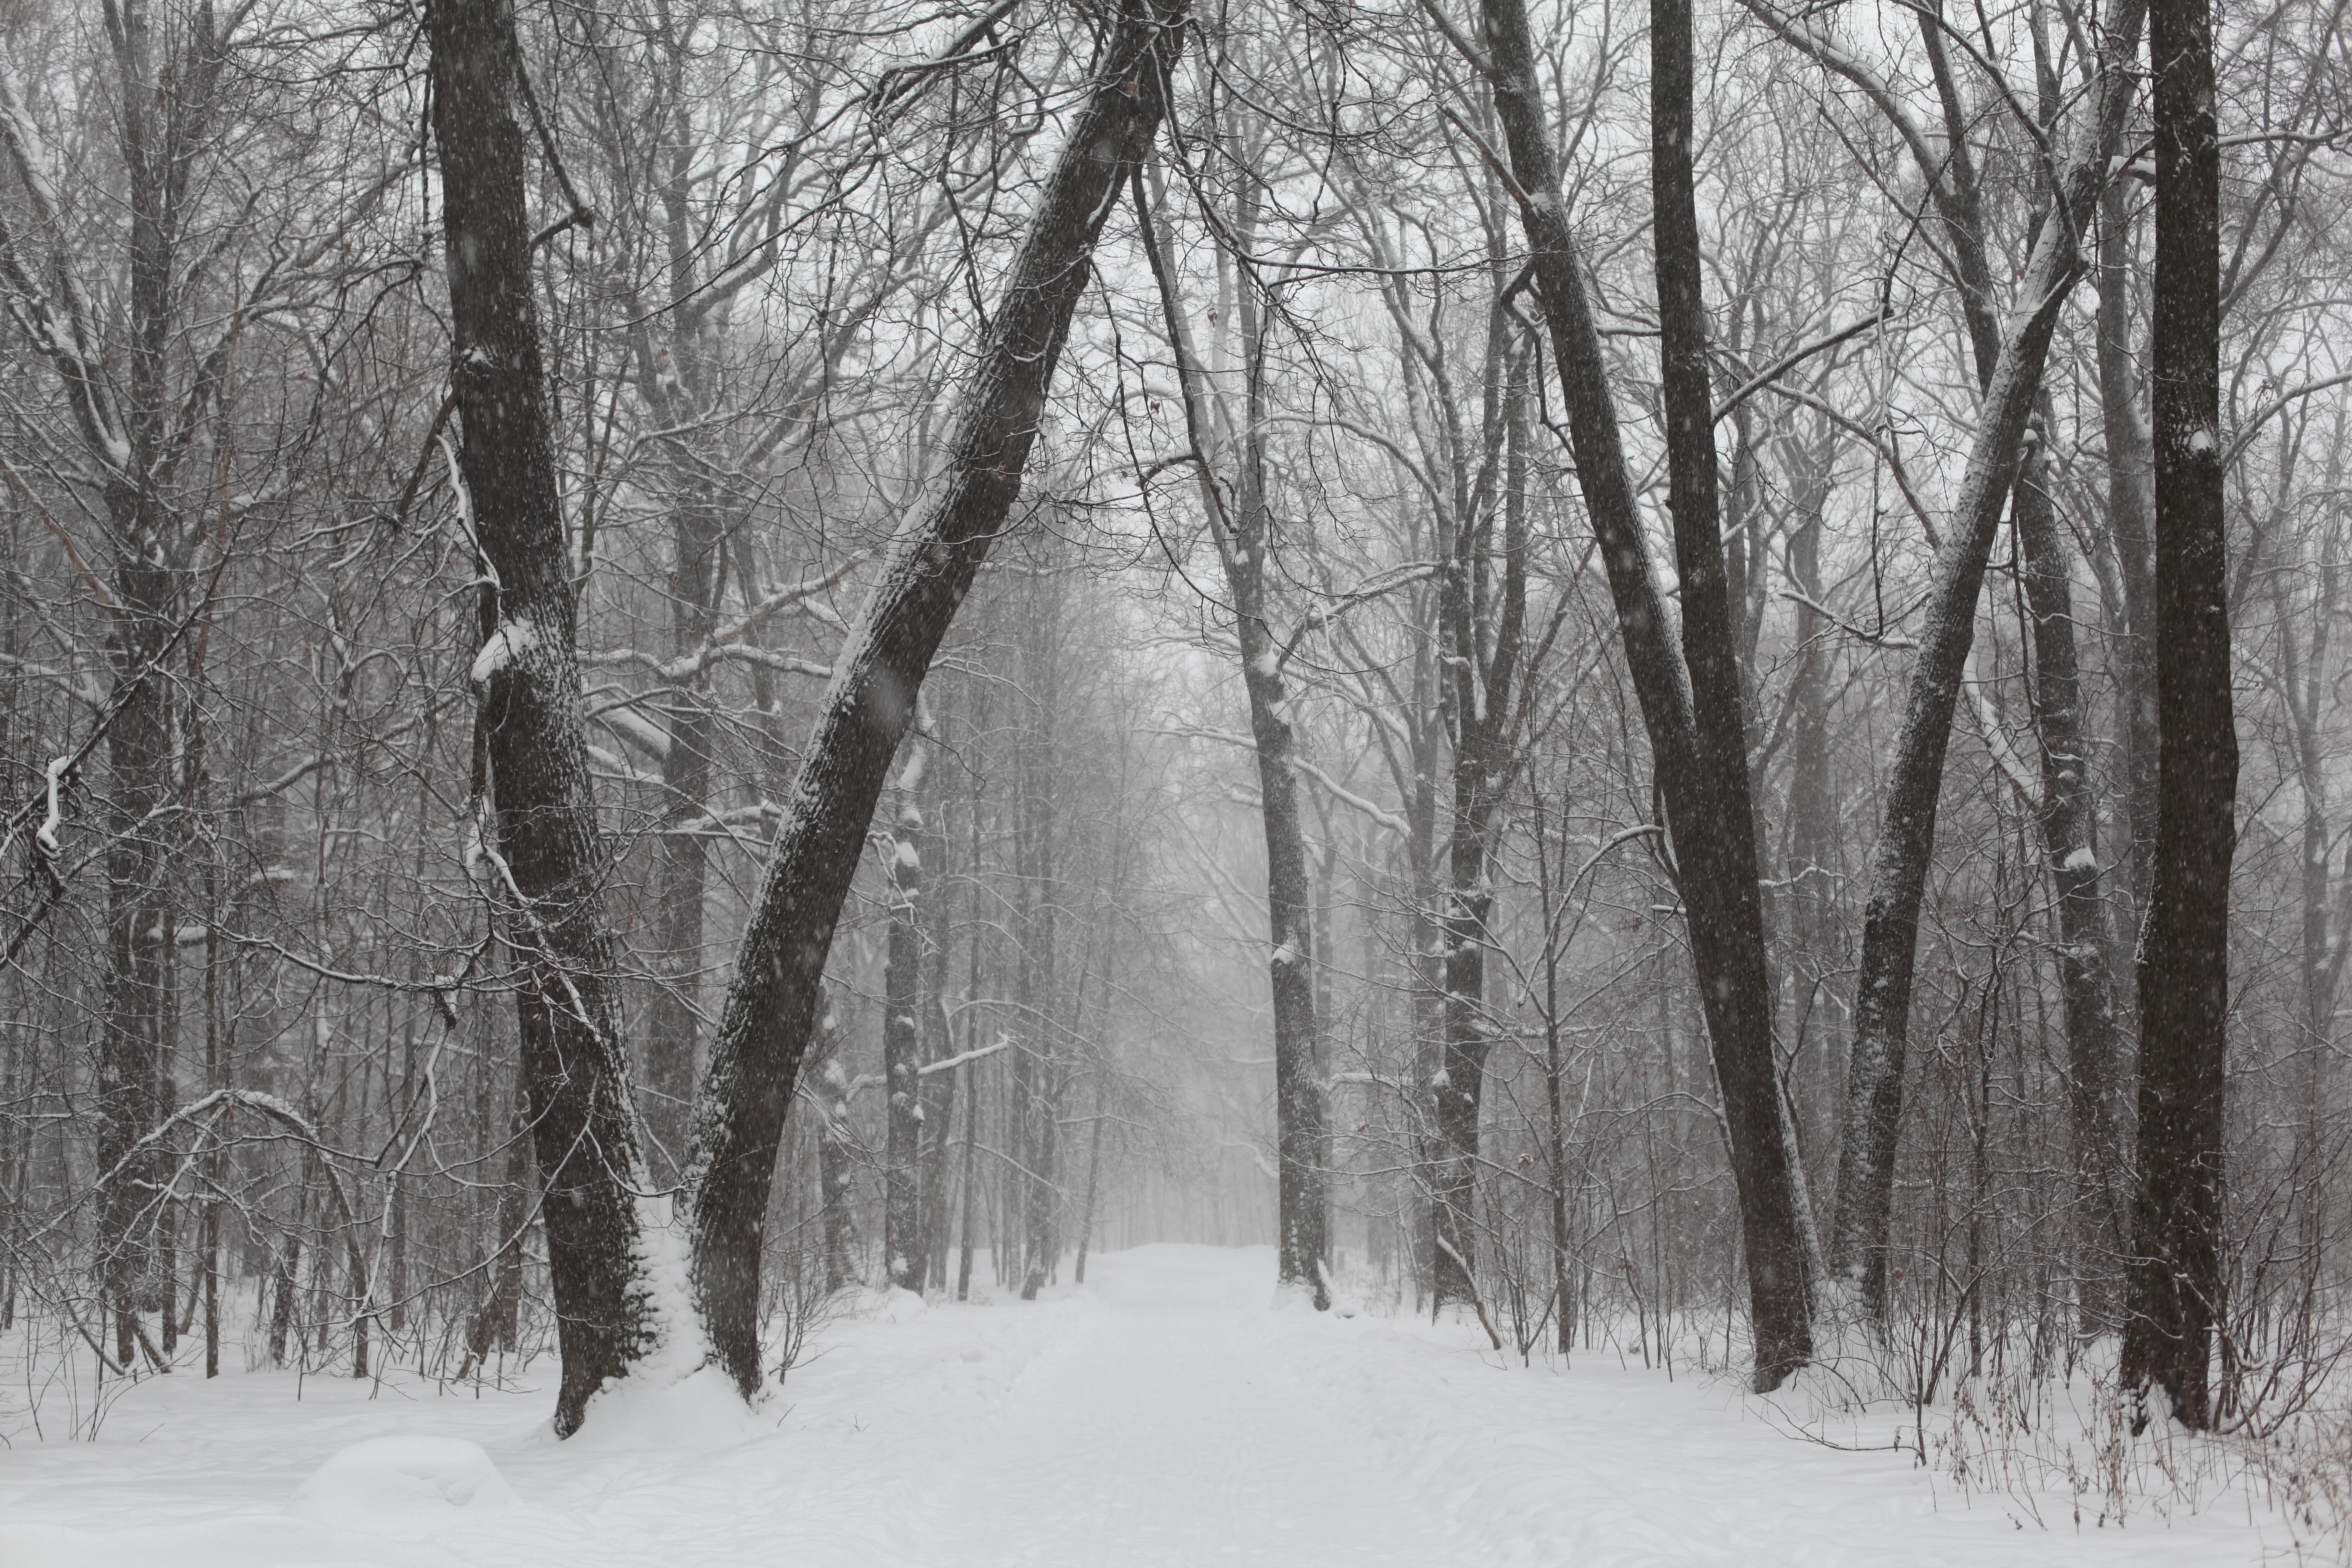
tree, nature, forest, branch, snow, cold, winter, black and white, plant, fog, mist, frost, park, weather, monochrome, season, spruce, blizzard, russia, woodland, habitat, freezing, city park, winter road, monochrome photography, natural environment, atmospheric phenomenon, woody plant, winter storm